Seventeen (South Korean band)

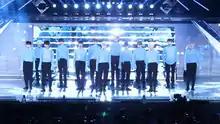
Seventeen performing "Don't Wanna Cry" at Dream Concert 2017.

Seventeen's official debut came at the end of "Seventeen Project: Big Debut Plan", with a live showcase televised by MBC on May 26, with labelmates Lizzy and Raina serving as MCs. Three days later, Seventeen's first extended play (EP) "17 Carat" was released digitally. "17 Carat" became the longest-charting K-pop album of the year in the US and was the only rookie album to appear on "Billboard"'s "10 Best K-pop Albums of 2015" list.